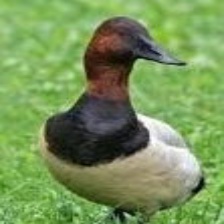
Species: CANVASBACK
Scientific name: AYTHYA VALISINERIA
ImageNet parent category: drake